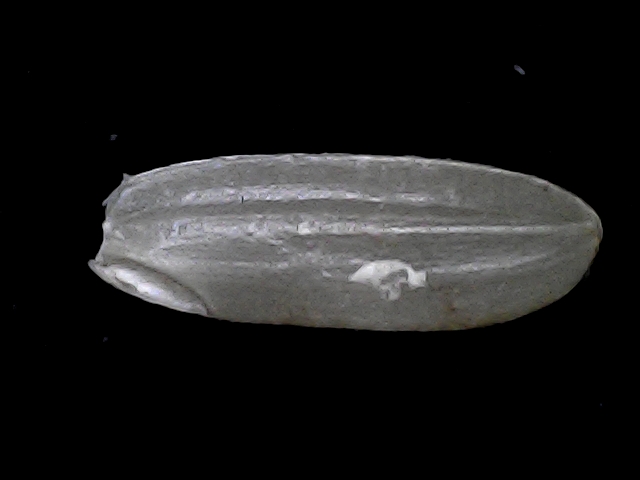
Rice variety: BRRI67